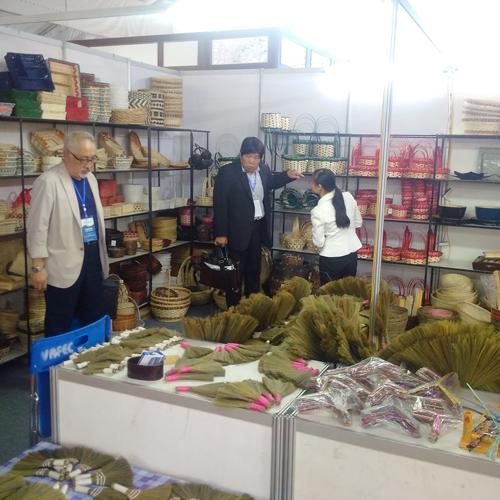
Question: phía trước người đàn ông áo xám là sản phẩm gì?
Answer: phía trước là những chiếc chổi